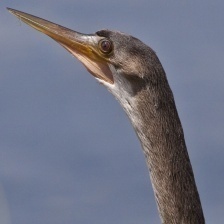
Species: ANHINGA
Scientific name: ANHINGA ANHINGA